Hip Hip Hurray (TV series)

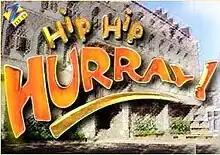

Hip Hip Hurray is an Indian teen drama series that aired from 21 October 1998 to 25 May 2001 on Zee TV. Produced under the banner of UTV Television, it was created and directed by Nupur Asthana.